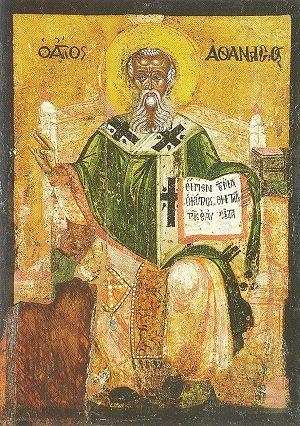
Constance II, né le 7 août 317 à Sirmium et mort le 3 novembre 361 à Mopsueste, est un empereur romain chrétien du Bas-Empire.
Athanase d'Alexandrie, né vers 296/298 et mort le 2 mai 373, dit le Grand, est évêque d'Alexandrie du 8 juin 328 à sa mort.